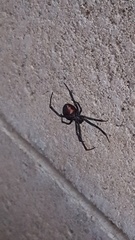
Species: Lactrodectus_hesperus